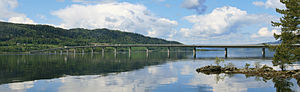
Mjøsbroen
Mjøsbroen mellem Hedmark og Oppland.
Mjøsbroen er en 1.421 meter lang kassebro med to kørebaner over søen Mjøsa mellem Moelv og Biri i Innlandet fylke i Norge. Den er en del af E6. Broen har 21 spænd, hvoraf det længste er 69 meter. Gennemsejlingshøjden er ca. 15 meter.